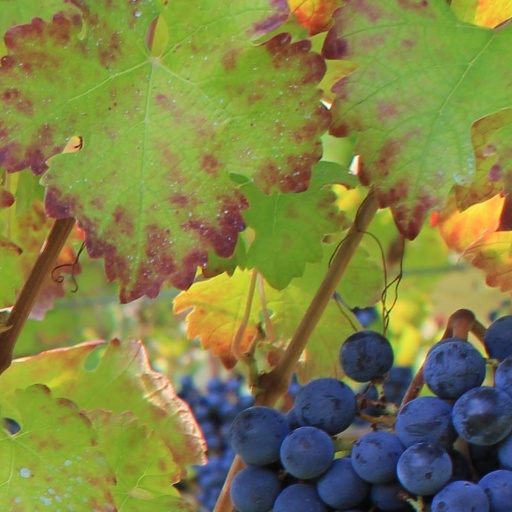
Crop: grape